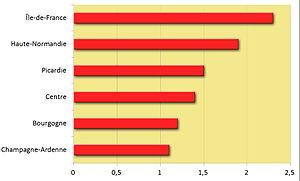
Longueur par hectare d'infrastructures de voies de transport fragmentant les forêts (en km/ha) pour 6 régions de France, selon données IGN BDTopo 2011, IFN, INSEE, Corine Land Cover 2006. (information géographique pré-traitée pr J. Bonneau 2011 pour NaturParif (voir ci-dessus). Attention, ce calcul ne retient que les principales voies , voies de service, transports urbains) et non les voies non exploitées et celles passant dans des tunnels ici considérées comme ne causant pas de fragmentation (en réalité les voies en tunnel et en activité posent éventuellement problème aux espèces cavernicoles qui se font tuer dans les tunnels par les trains ou véhicules ou sont gênées ou polluées par eux). Pour les routes, seules les voies carrossables sont prises en compte, c’est-à-dire les voies où la circulation en voiture est possible. Les chemins, sentiers, pistes cyclables et les voies passant dans les tunnels sont exclus, mais des pistes cyclables ou sentiers en ""dur"" ont en réalité un certain impact fragmentant (pour les espèces du sol notamment) . Il manque aussi les canaux dont les berges artificielles ou dont le caractère artificiel participent à la fragmentation des forêts quand ils les traversent.
La fragmentation des forêts désigne toutes les formes de fragmentation des habitats naturels forestiers.